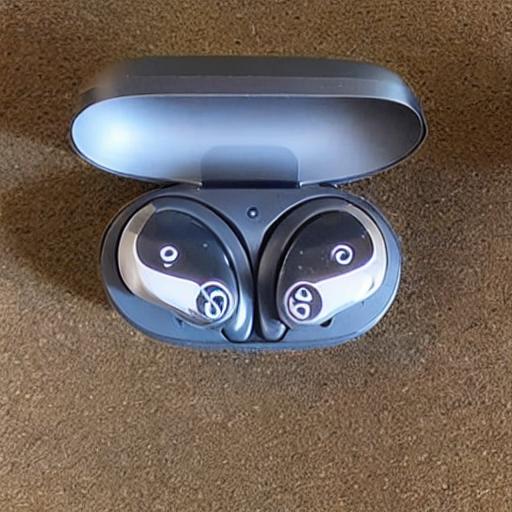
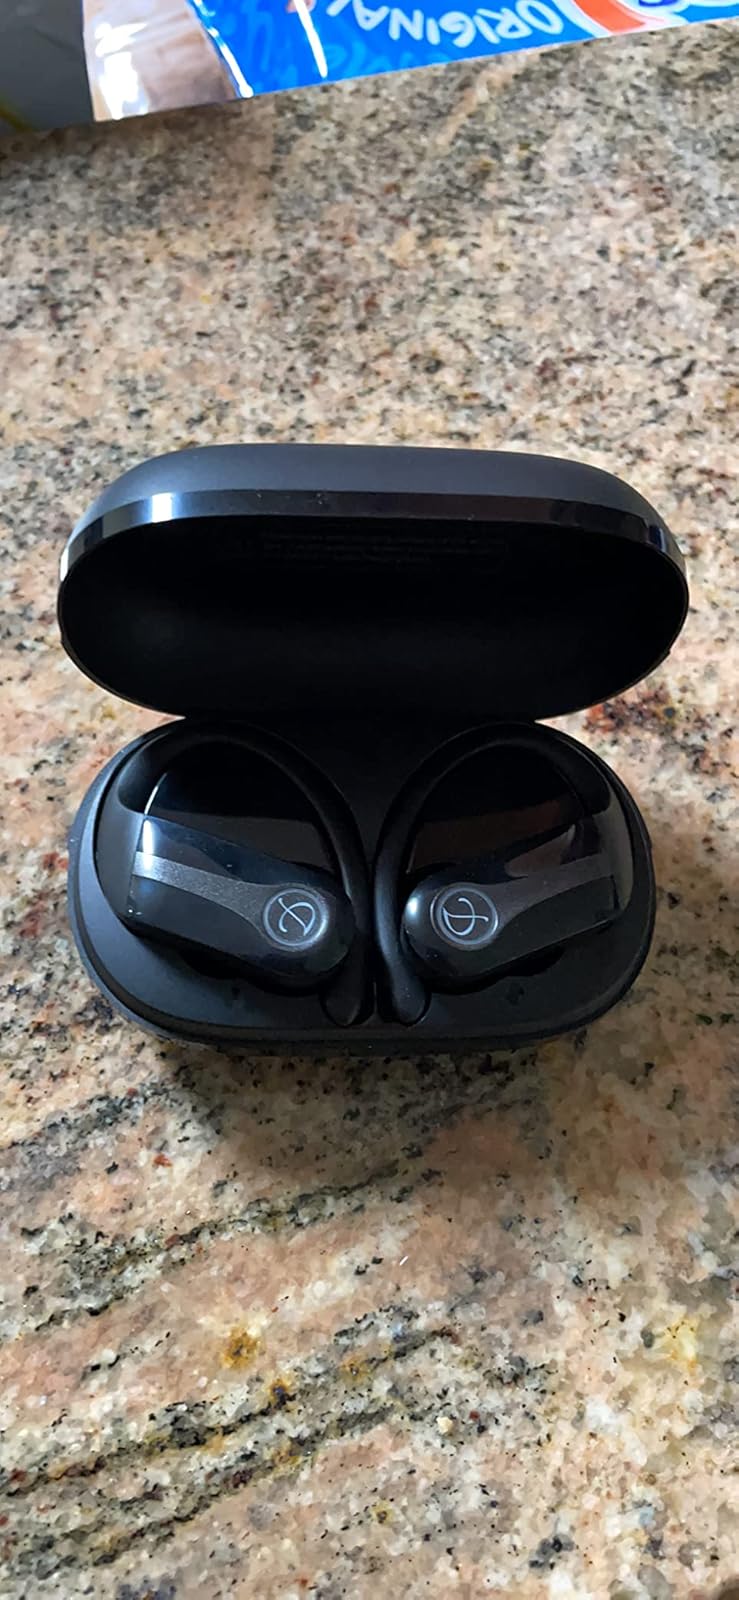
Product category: earbuds
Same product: no